Guy Gardner (character)

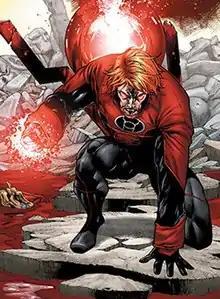
Guy Gardner as a Red Lantern in The New 52, as depicted in "Red Lanterns" #34 (2014)

Gardner, John Stewart, and an elite Green Lantern Strike Team star in a relaunched "Green Lantern Corps" series, which debuted in September 2011 as part of DC's The New 52 relaunch. This series debuted with Peter Tomasi and art by Fernando Pasarin and Scott Hanna. Guy is also shown on the cover for the new "Justice League International" series that was released that same month, written by Dan Jurgens and with art by Aaron Lopresti. Initially, Guy appears to be the one Earth Green Lantern that the Guardians still appear to rely on, what with Hal having been expelled after "War of the Green Lanterns", Kyle being expelled due to his alliance with the , and John being put on trial for killing another Lantern. However, the Guardians really plan to undermine all four Earth Lanterns by sabotaging Guy's career after building it up, ensuring a precipitous fall.